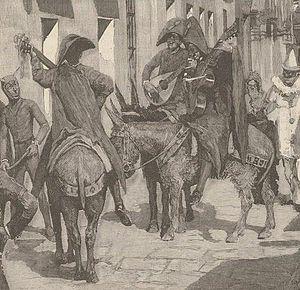
Trois tunos au Carnaval de Séville 1884.
Une tuna, estudiantina ou rondalla est un genre de société festive et carnavalesque, groupe musical traditionnel costumé qui existe dans les différentes régions de la péninsule Ibérique, en Espagne, au Portugal, dans les anciennes possessions coloniales espagnoles et portugaises, aux Pays-Bas, aux Philippines ou en Amérique latine et aux États-Unis, composé d'étudiants qui chantent des chansons en s'accompagnant avec des instruments de musique, le plus souvent des guitares.